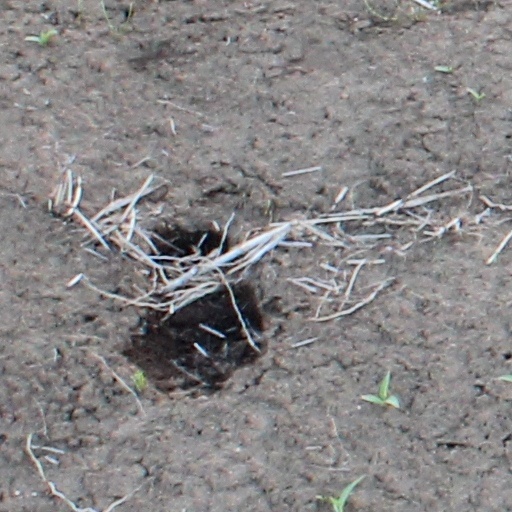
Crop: wheat